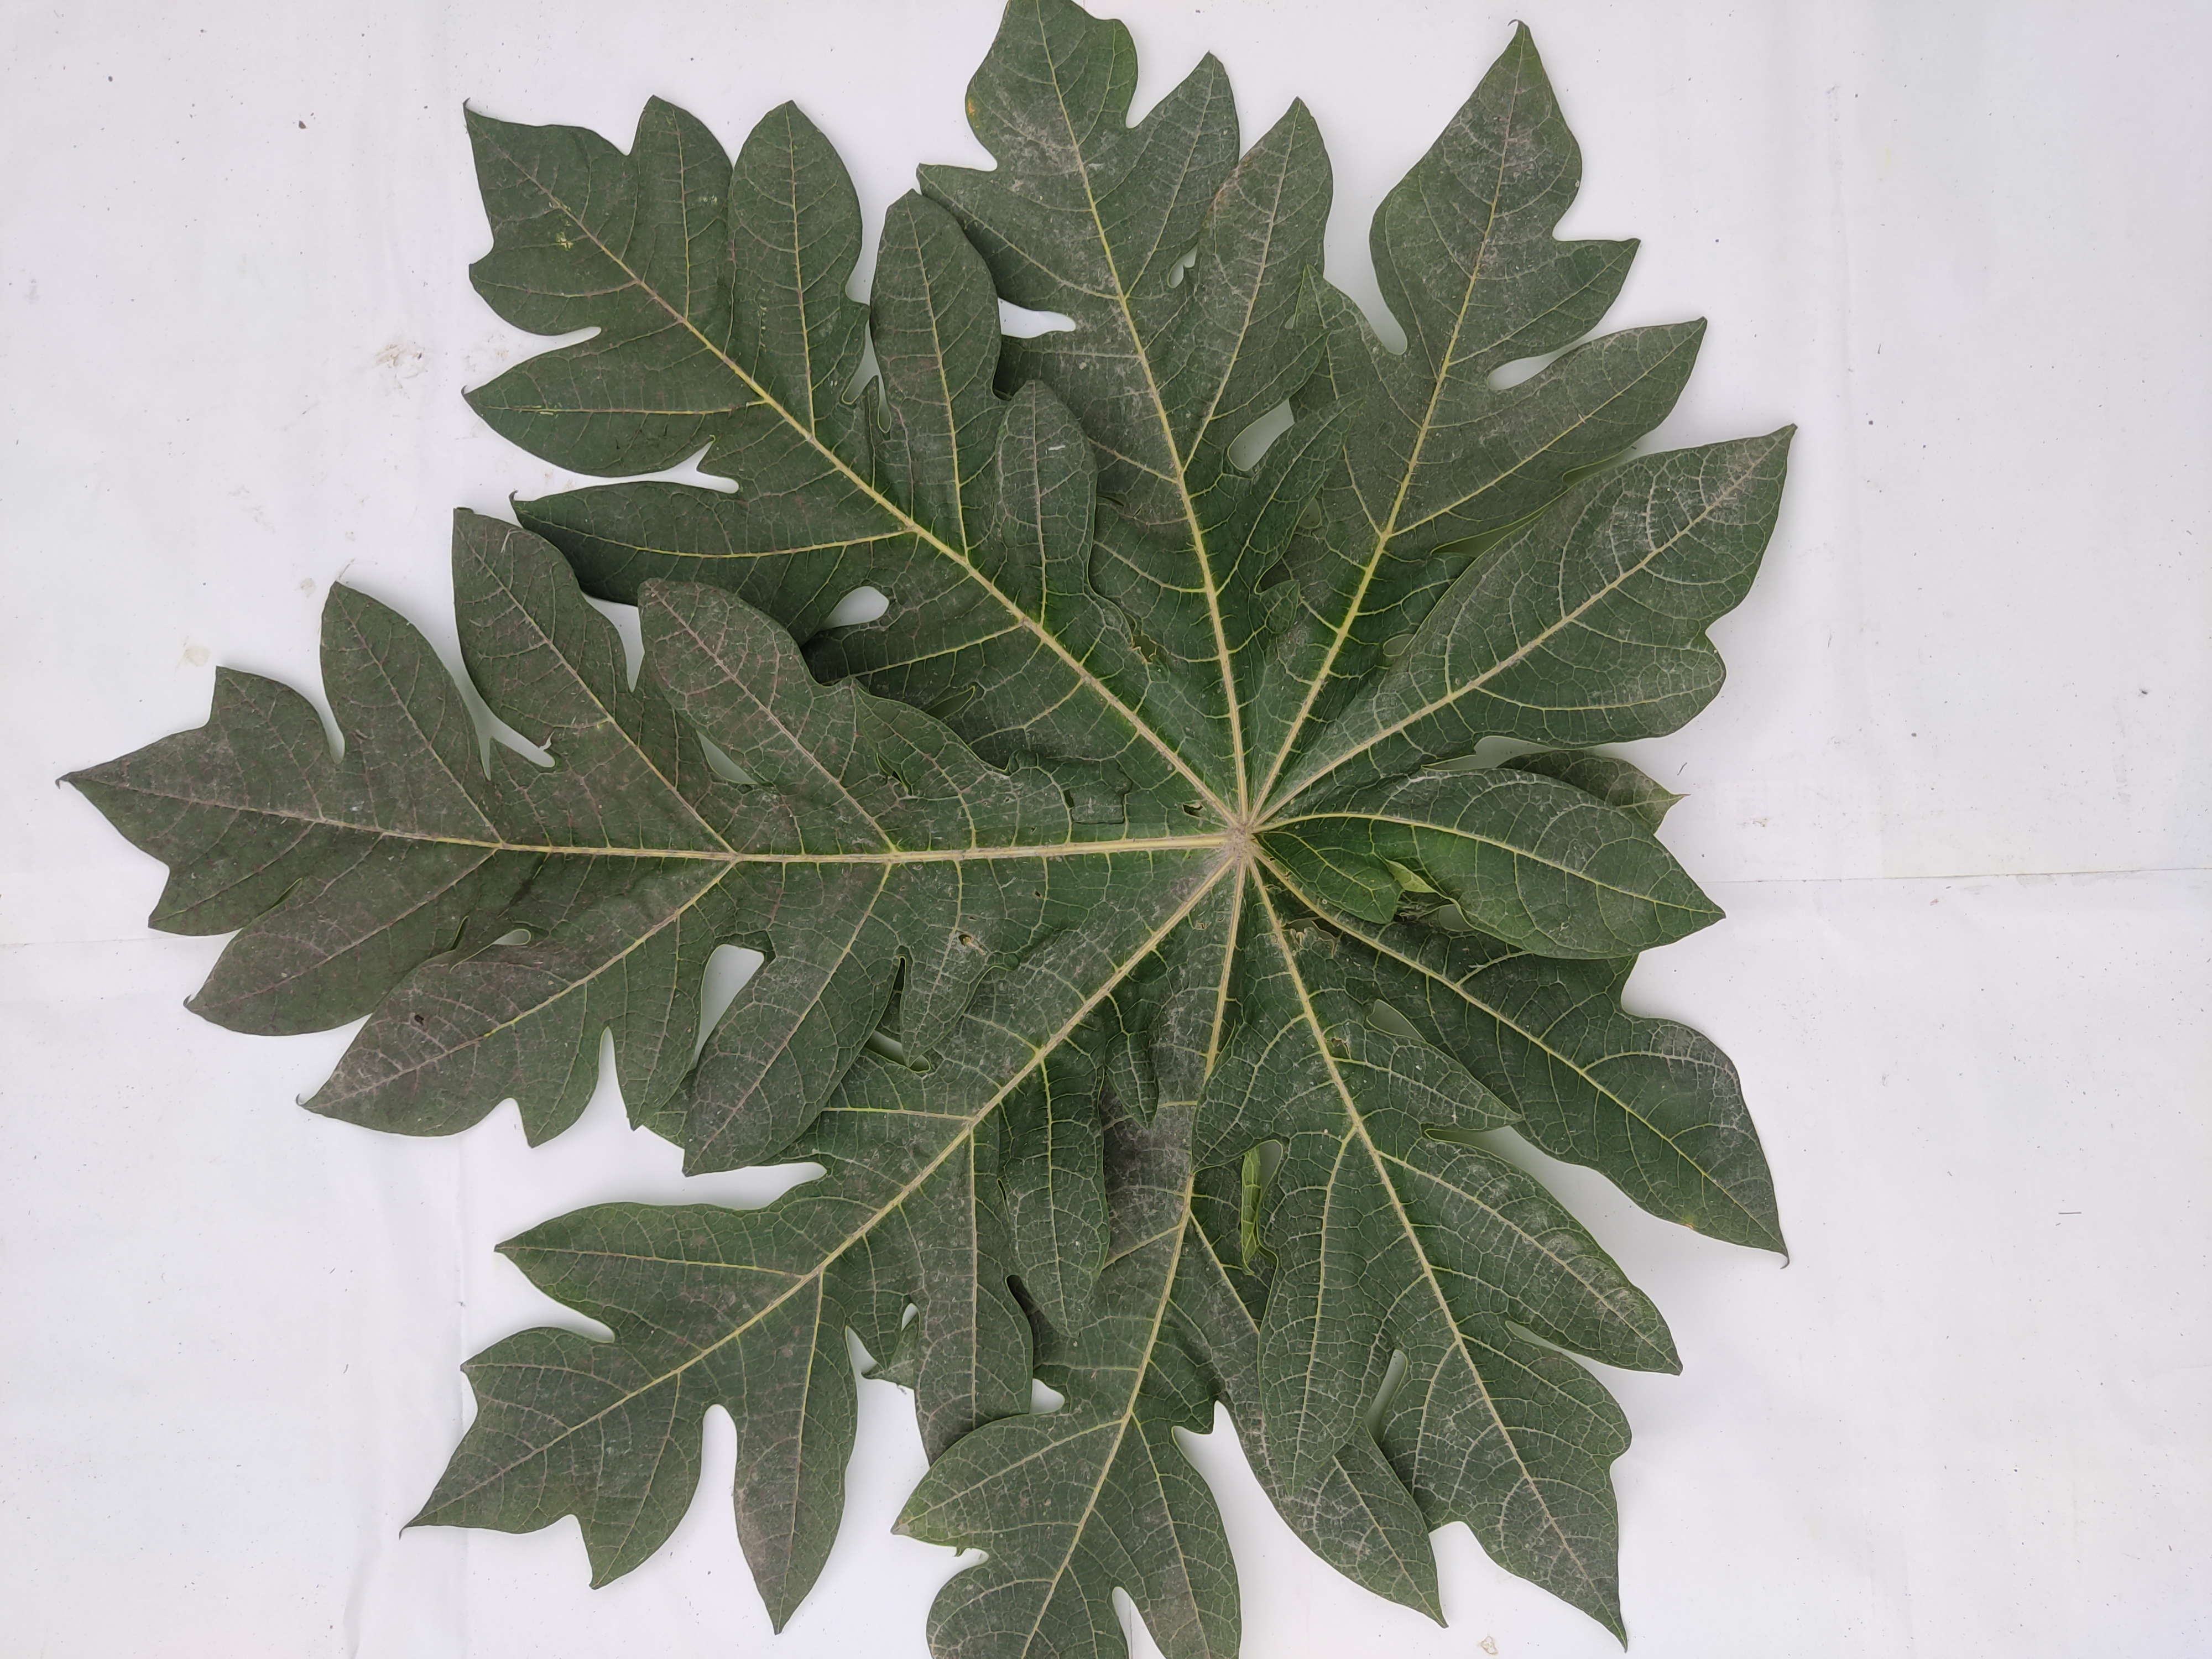
Label: Healthy Leaf